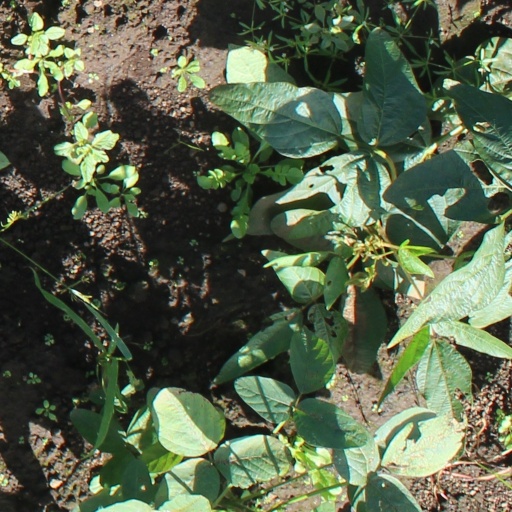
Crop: soybean